Searches for Noah's Ark

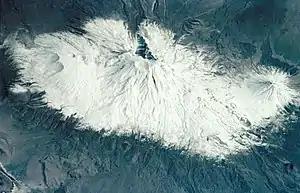
Mount Ararat

At the end of the Genesis flood narrative, when the flooding subsides, the Ark is said to come to rest "on the mountains of Ararat." The Book of Jubilees specifies a particular mountain, naming it "Lûbâr". The Torah does not describe any particular holiness about the Ark, and so little attention is given to its fate after Noah's departure.